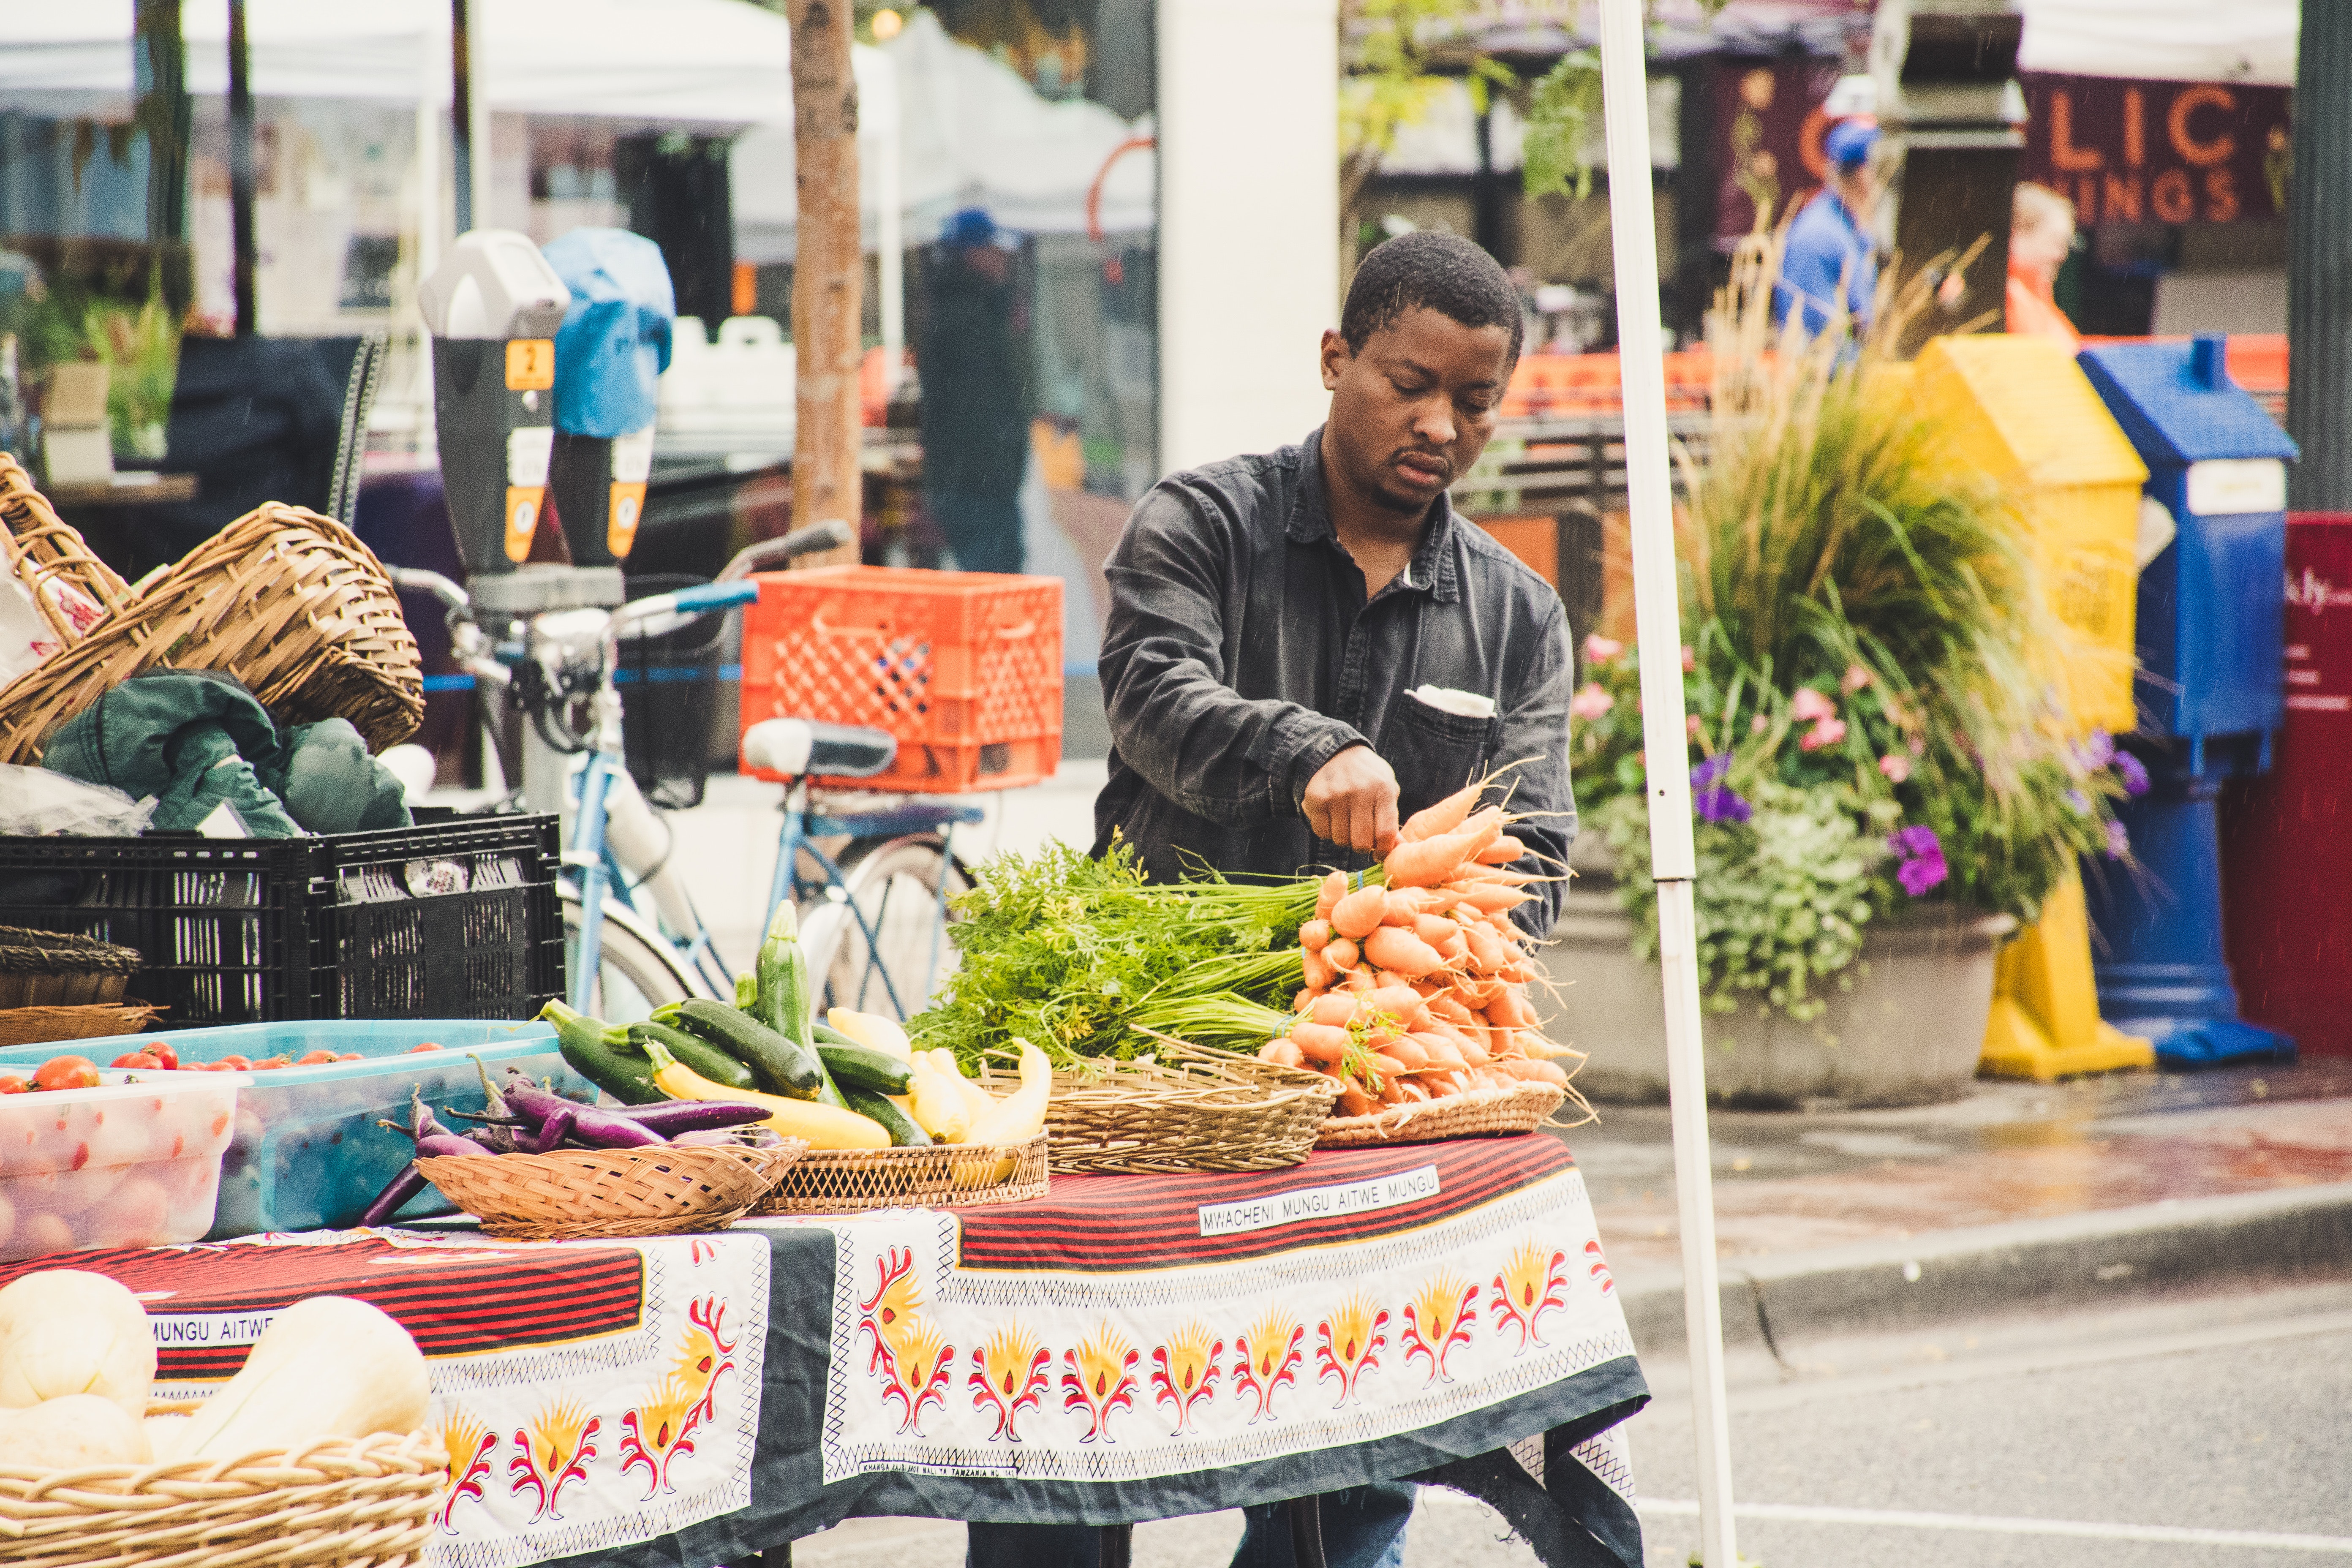
selling, natural foods, marketplace, market, local food, whole food, public space, bazaar, hawker, shopkeeper, street food, grocer, vegetable, city, grocery store, food, trade, stall, street, greengrocer, customer, plant, produce, vegetarian food, vacation, thai food